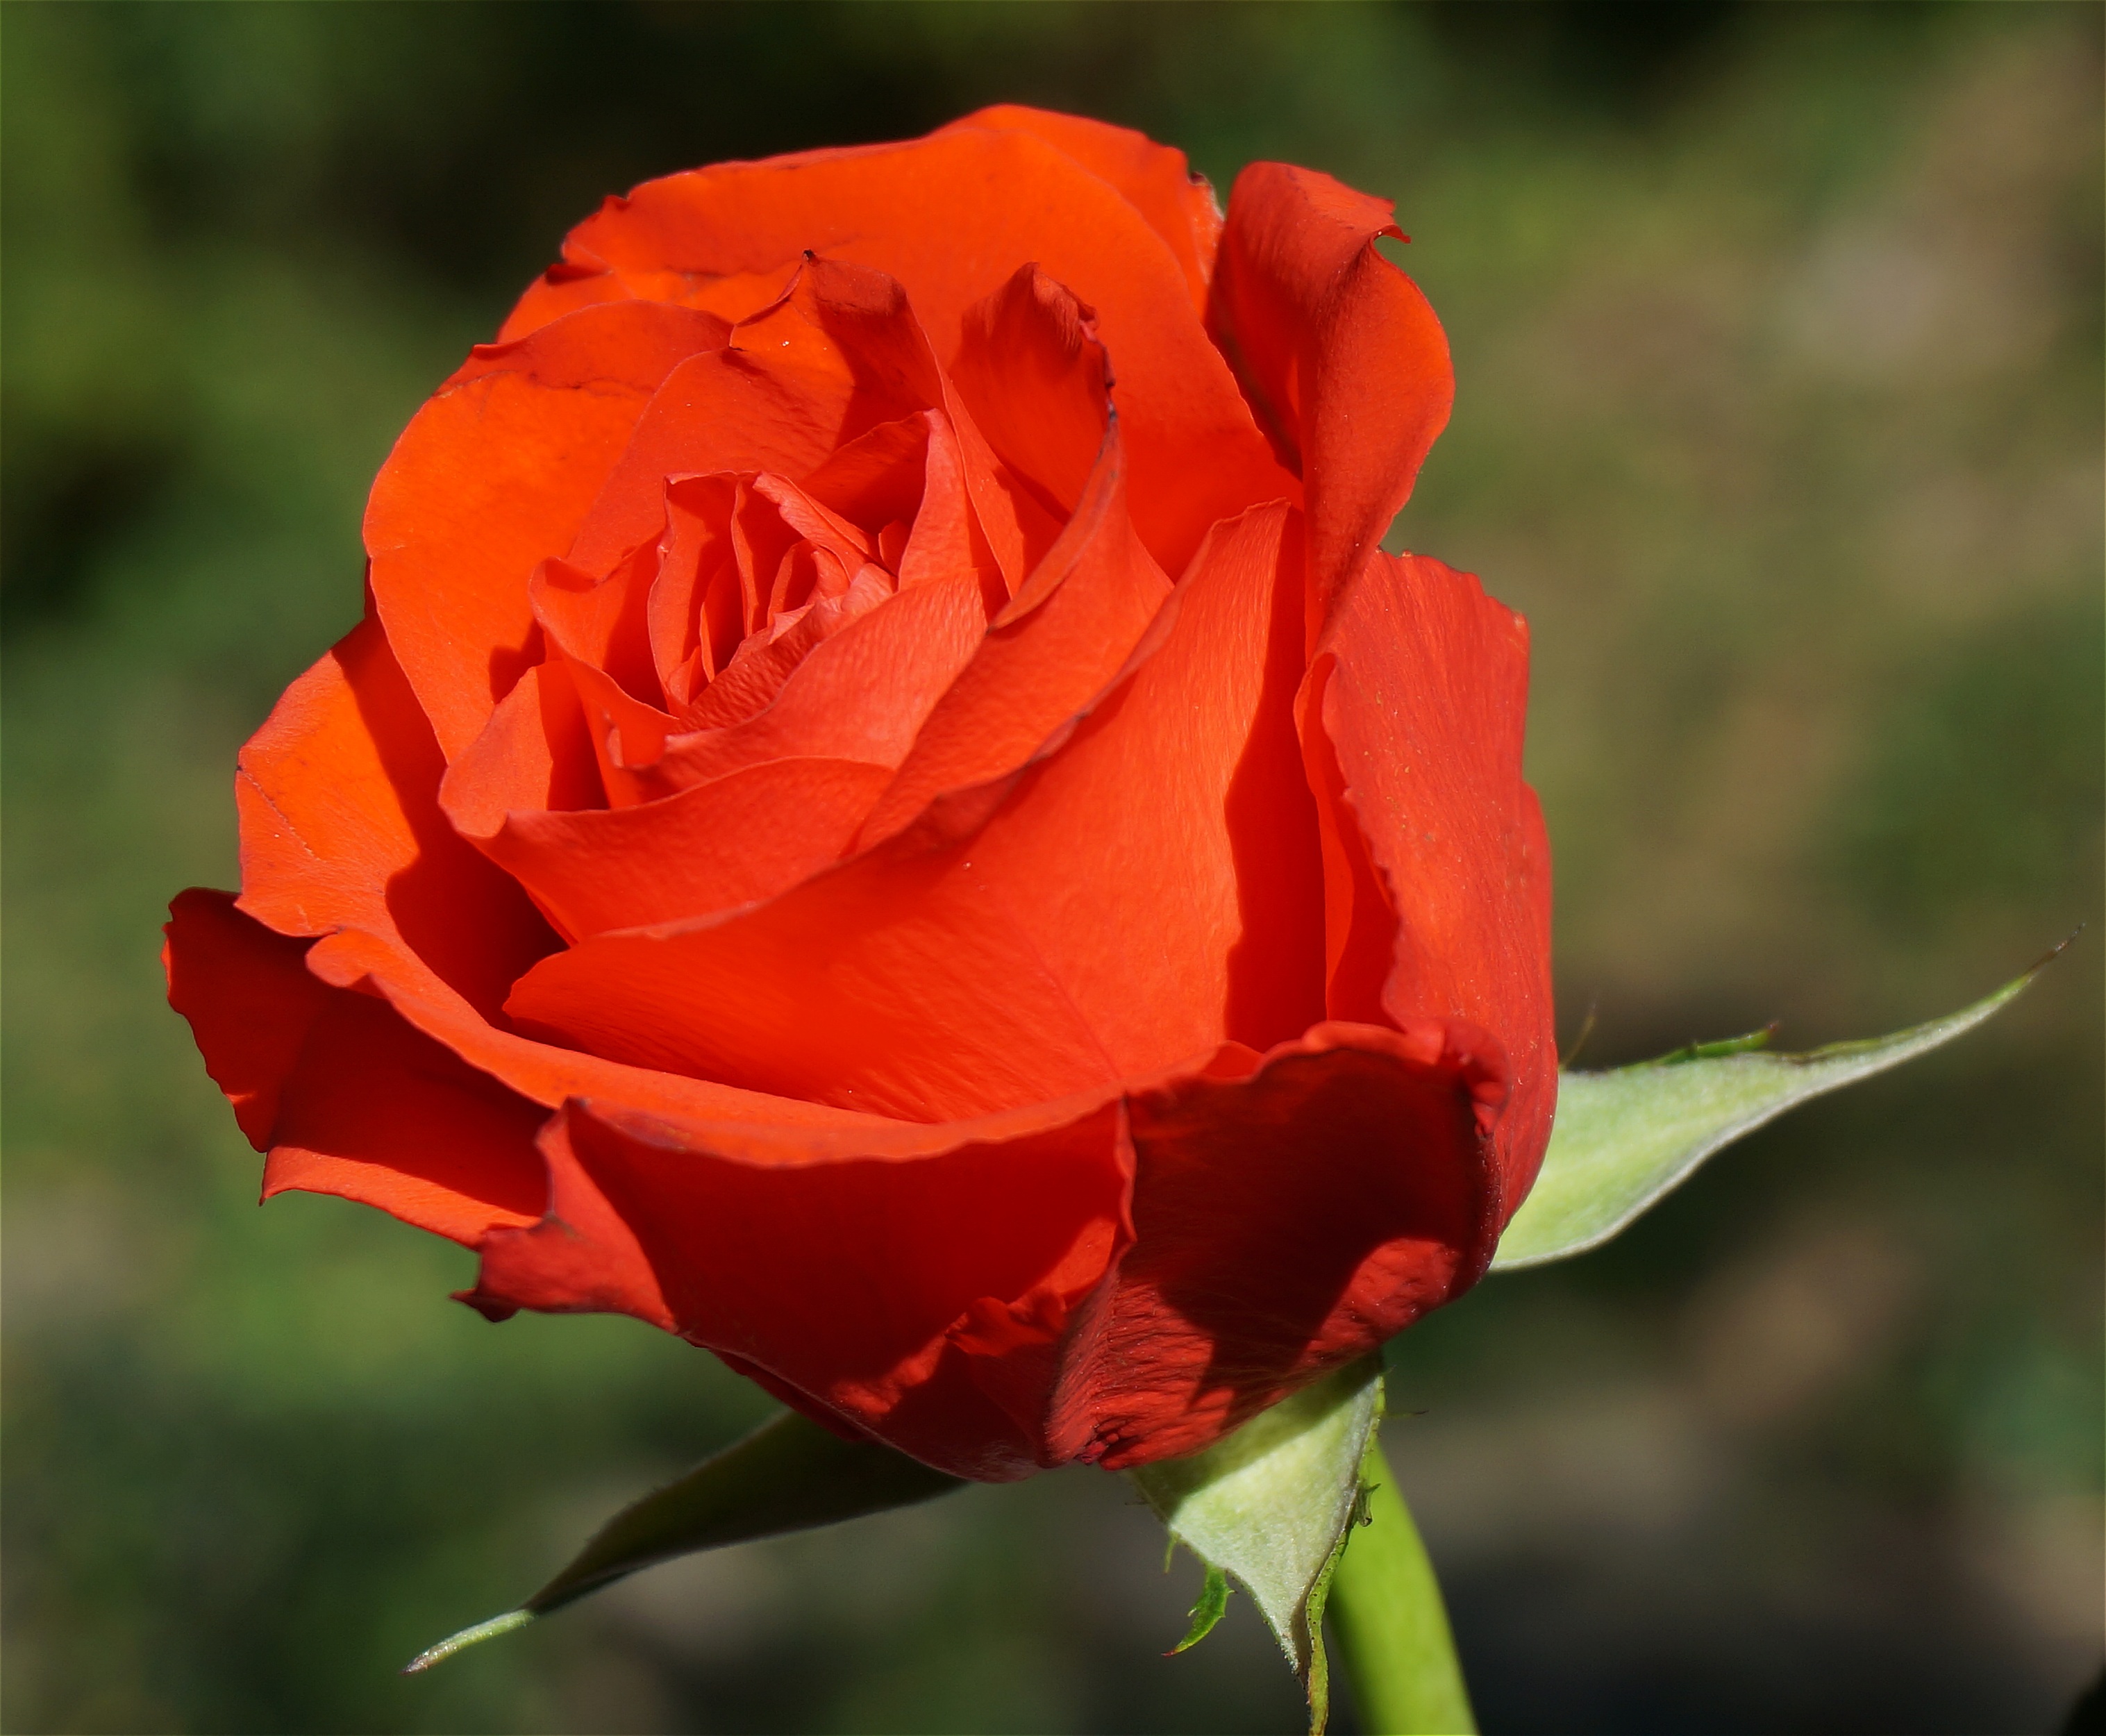
nature, blossom, plant, flower, petal, bloom, rose, orange, red, colorful, garden, flora, floribunda, macro photography, flowering plant, garden roses, rose family, orange rose, plant stem, land plant, rose order